1915 Ottoman Syria locust plague

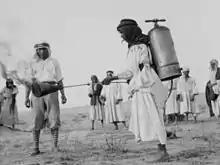
A portable flamethrower being prepared to destroy locusts in Palestine, 1915

Midhat Bey, who was the official appointed to fight the infestation, helped enact a law which required every male between ages 15 and 60 in cities to collect 20 kilograms of locust eggs or pay a fine of £4.40. The "New York Times" reported that this law was strictly enforced. They said that people who failed to follow the law risked having their businesses closed. 800 had paid the fine by 21 November 1915.